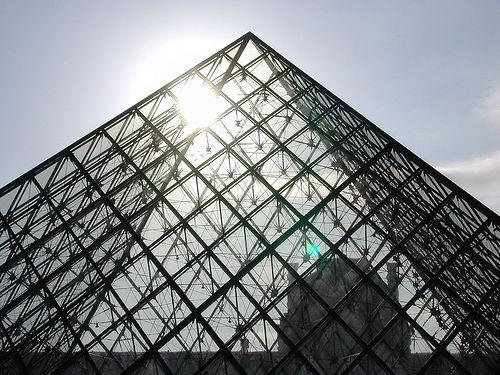
Weather: cloudy or overcast